Hugh Murnane

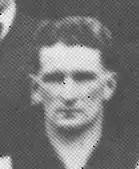

Hugh Richard Murnane (29 October 1916 – 13 March 1974) was a former Australian rules footballer who played with Melbourne in the Victorian Football League (VFL), who was widely regarded as the recruit of the year in 1937.